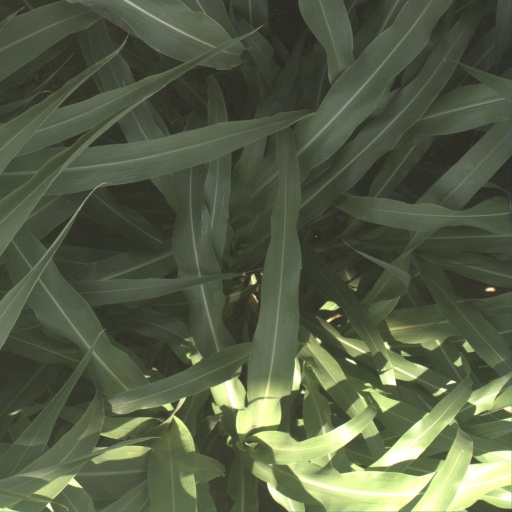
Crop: sorghum